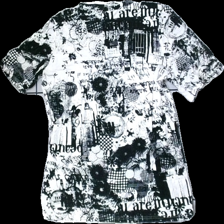
View: back
Type: T-shirt
Category: Ladies
Brand: Signature
Colors: White, Black
Material: 100% viscose
Pattern: Other
Cut: C-collar
Size: L
Price range: <50
Recommended usage: Reuse